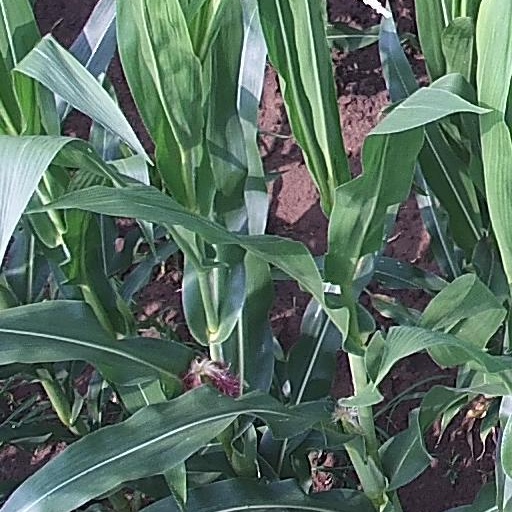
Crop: maize; corn